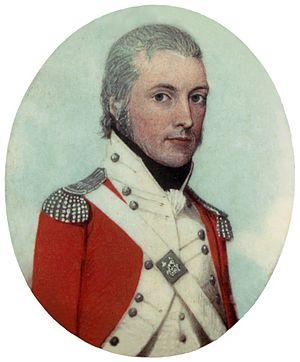
La littérature australienne a pris naissance peu après la colonisation du pays par les Européens. Parmi les thèmes fréquemment abordés, on retrouve l'identité indigène; le mateship, l'Égalitarisme et la Démocratie, l'aliénation du pays pour les uns ou l'exil pour les autres; la « beauté et la peur » de la vie dans l'Outback et le Bush Australien et l'expérience des migrants.
Watkin Tench est un écrivain et officier britannique arrivé en Australie en 1788 à bord de la First Fleet. On le connait aujourd'hui pour ses récits sur la fondation de Sydney, en Nouvelle-Galles du Sud, la première colonie européenne sur le continent australien.